Bolghar

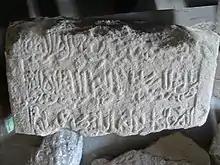
A gravestone written in the Bolghar language (amongst the Turkic Languages) with Arabic transcript

The Tatars refer to the medieval capital of Volga Bolgaria as "Shahri Bolghar", that is Persian for "the City of Bolghar". The town is part of their cultural heritage, because Volga Bulgaria is the predecessor state of the Khanate of Kazan, which in turn is in a way the predecessor of today's Russian republic of Tatarstan.